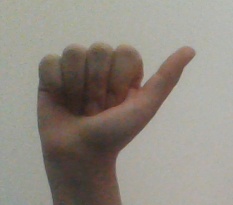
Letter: dhad